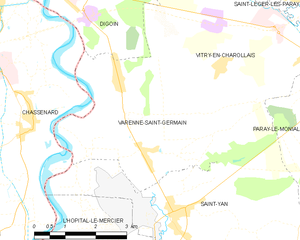
Carte des communes françaises